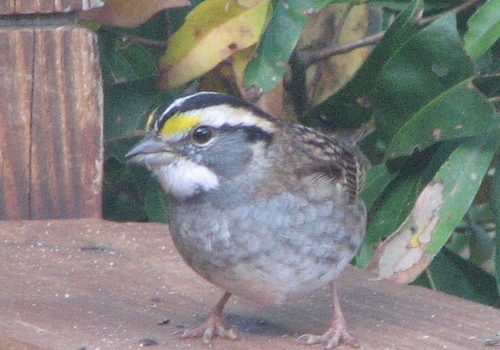
the bird has small pointed beak when compared to its body, with white throat, gray breast and belly with brown feet.
a small bird with with yellow nape and white throat and grey breast and sidebird has gray body feathers and grey breast and thick legsa small sparrow like bird with a cone shaped bill, yellow superciliary, and a black and white striped crown.
this bird has a speckled belly and breast with a short pointy bill.
small bird with yellow/white and black vertical strips going from the beak to the back of the head with grey chest color.
this grey-colored bird has black and white crown with a yellow eyebrow.
a small and round bird with a gray belly, and a zebra markings on its head.
this bird has wings that are black and has a striped crown
this bird has wings that are grey and has a striped crown
Species: White Throated Sparrow